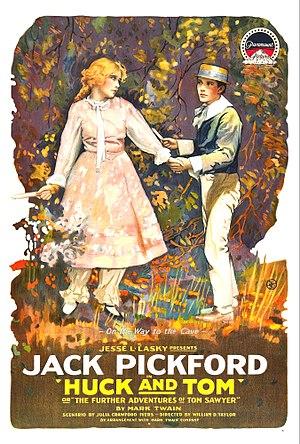
Huck and Tom est un film muet dramatique américain réalisé par William Desmond Taylor et sorti en 1918.